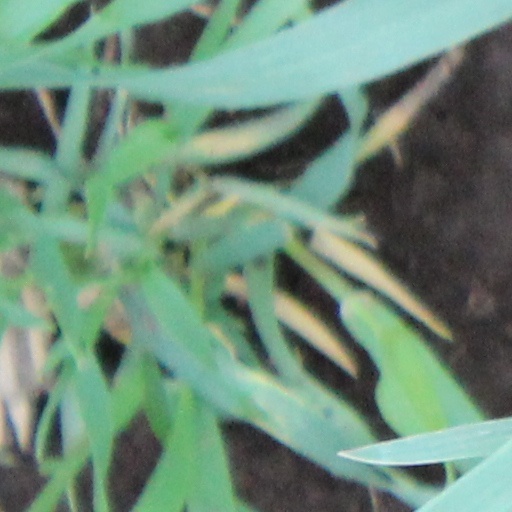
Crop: wheat